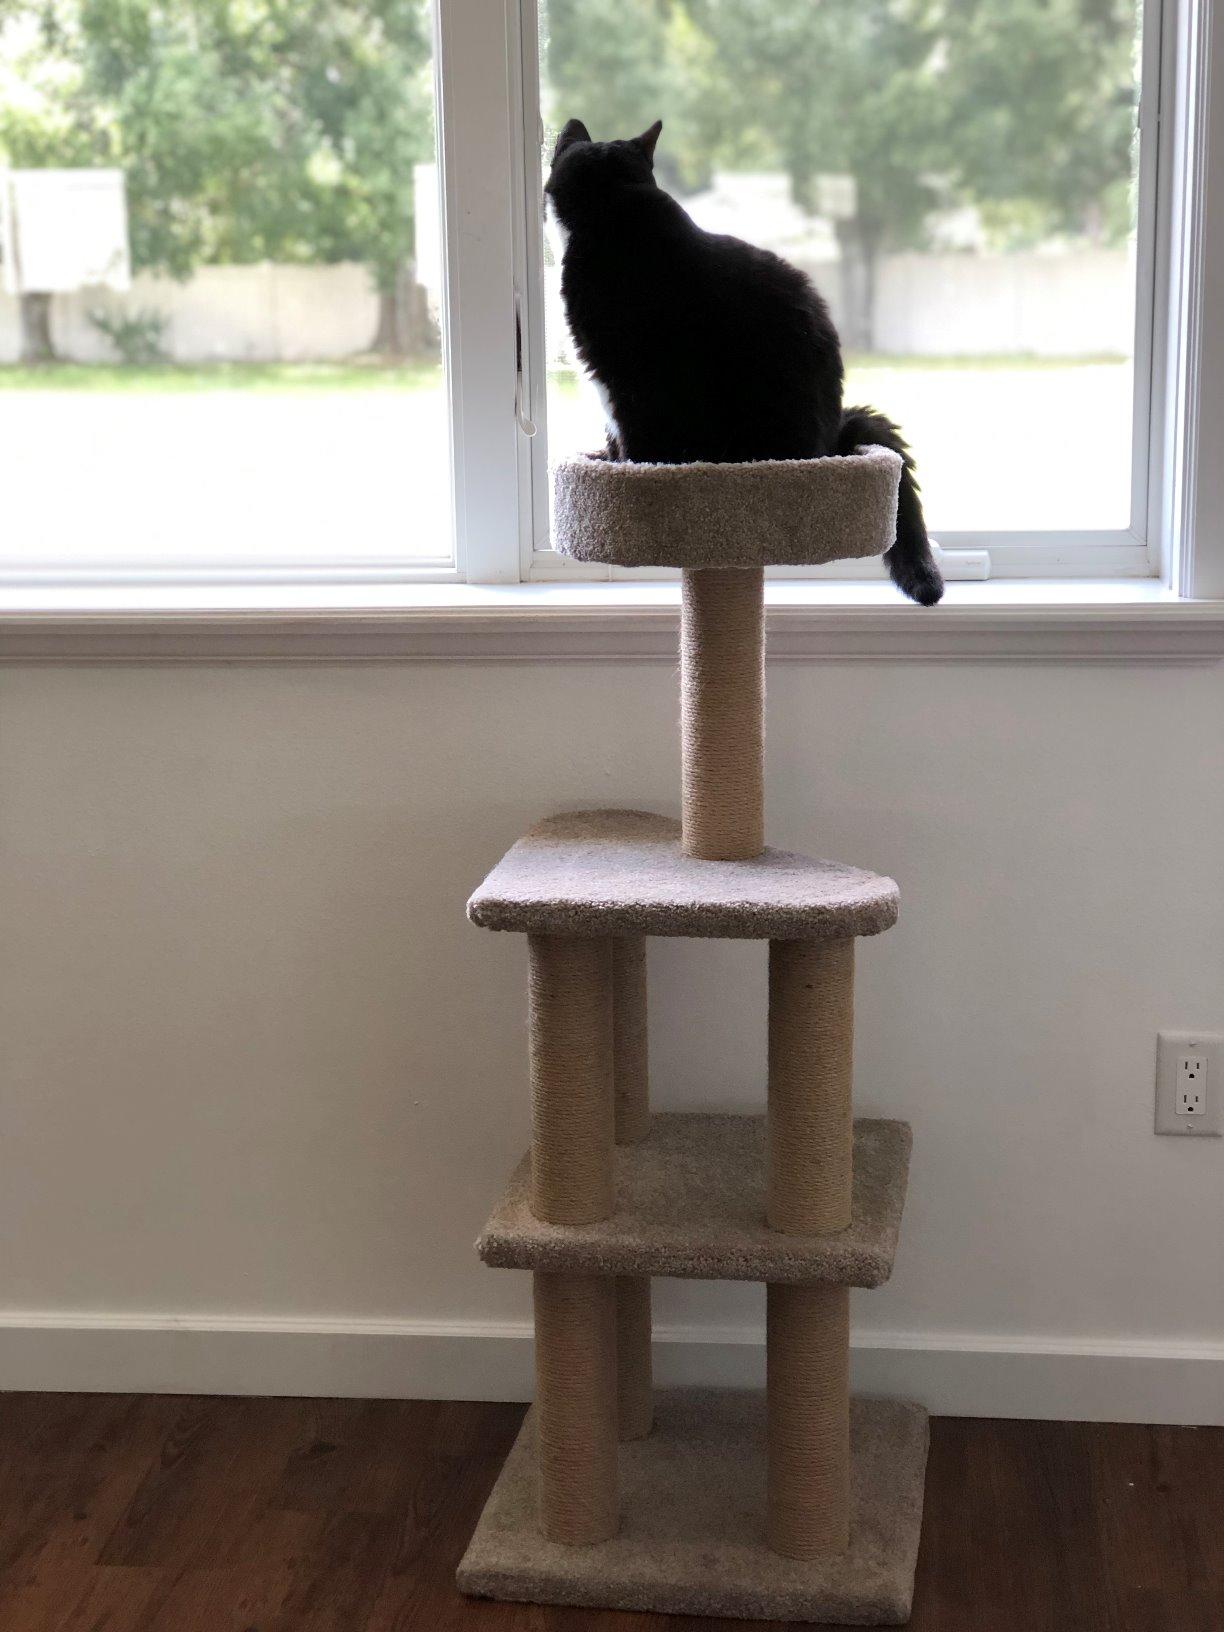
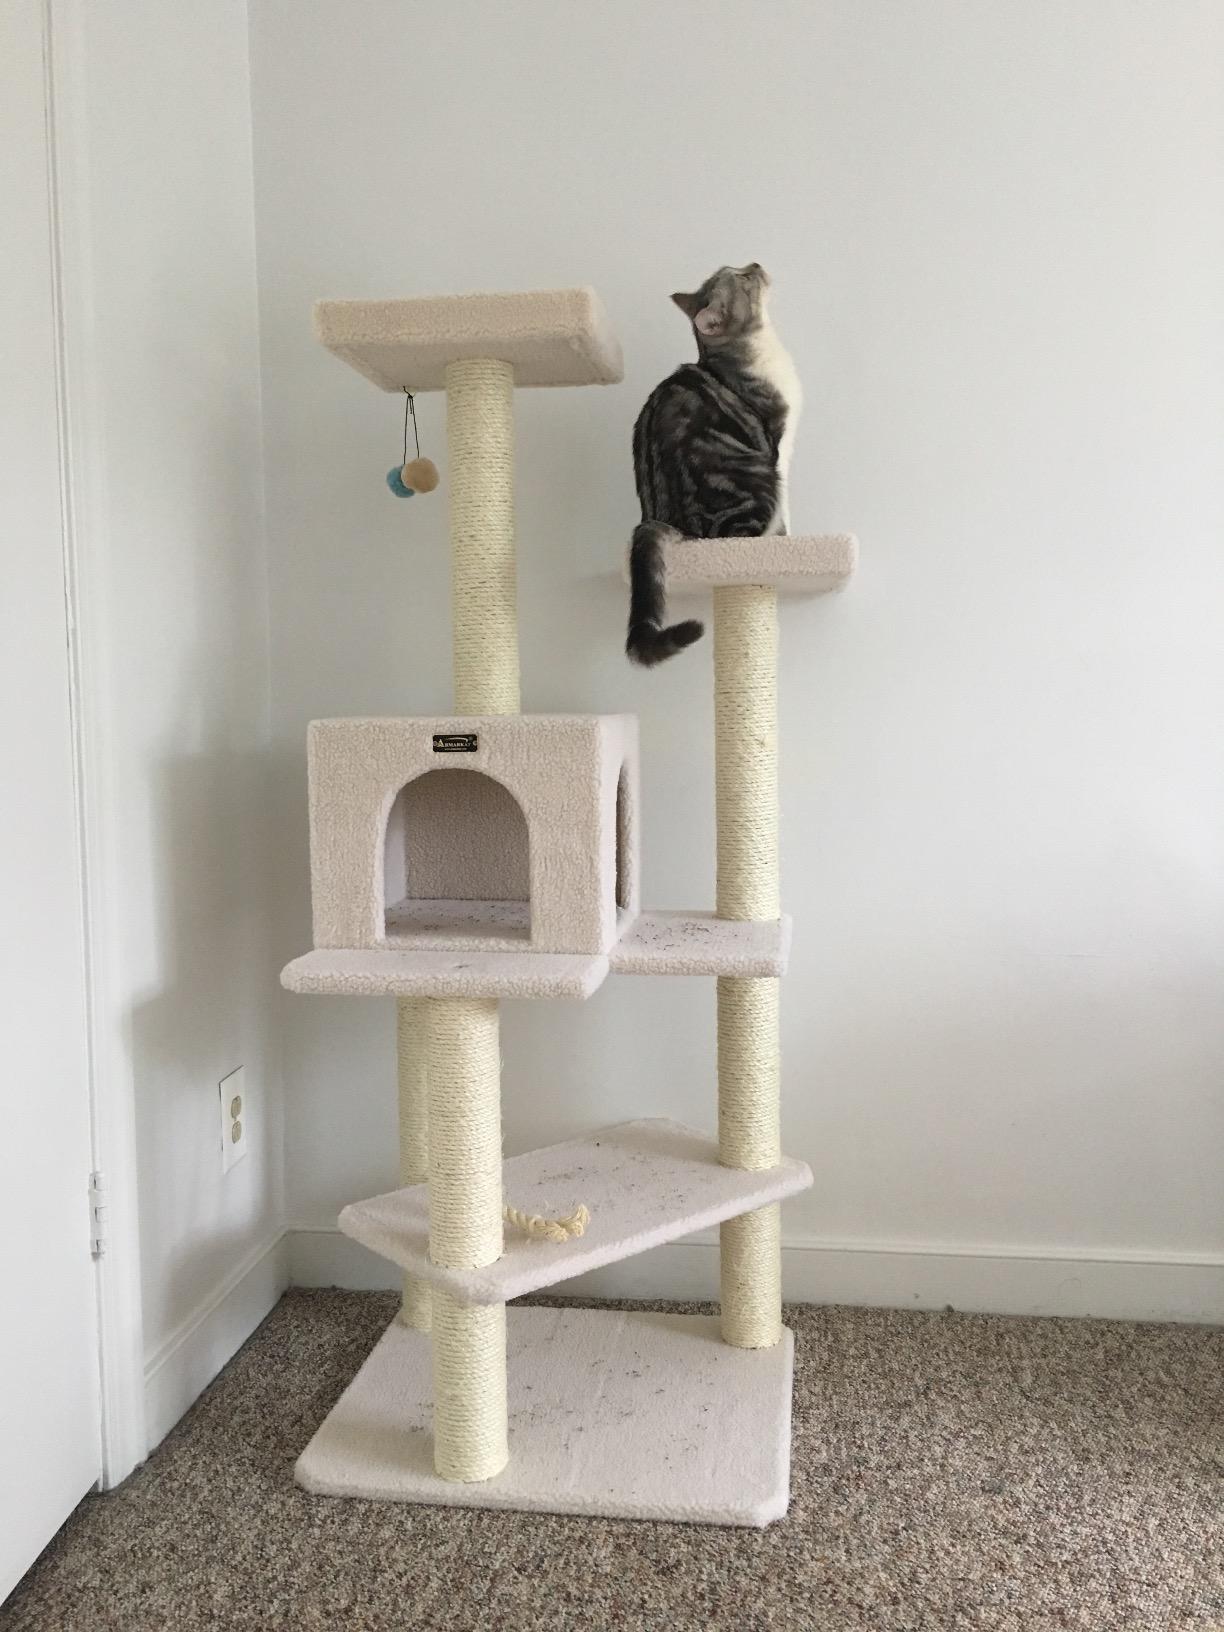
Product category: items_cat tree
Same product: no